Downtown Las Vegas

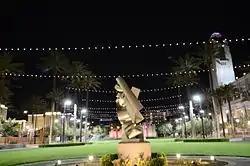
Symphony Park

Downtown is a hub for arts and culture in the metro area. The main venue for performing arts is the Art Deco-inspired Smith Center for the Performing Arts. In addition to The Smith Center and 18b, The Las Vegas Arts District, there are a number of educational facilities in the Cultural Corridor, located just north of the immediate downtown area. They include the Las Vegas Natural History Museum, the Neon Museum and Boneyard and the Old Las Vegas Mormon Fort State Historic Park. Also in this area are a number of neon signs from former Las Vegas casinos and landmarks, which have been restored and installed on several streets around downtown, as well as throughout the Fremont Street Experience. A famous neon icon of downtown Las Vegas is the Vegas Vic sign, also located at the Fremont Street Experience.